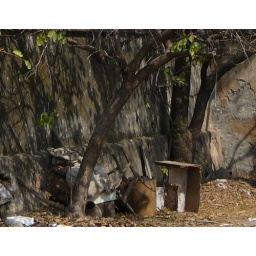
some broken furniture in the open ground near my home